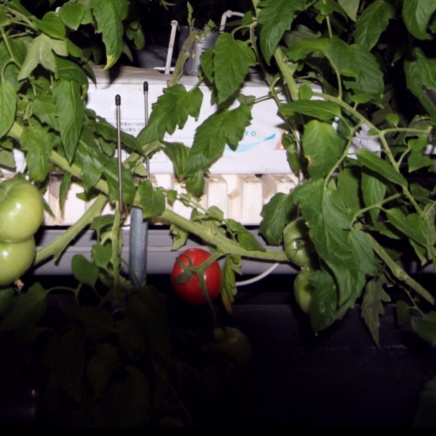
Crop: tomato